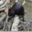
Label: beaver